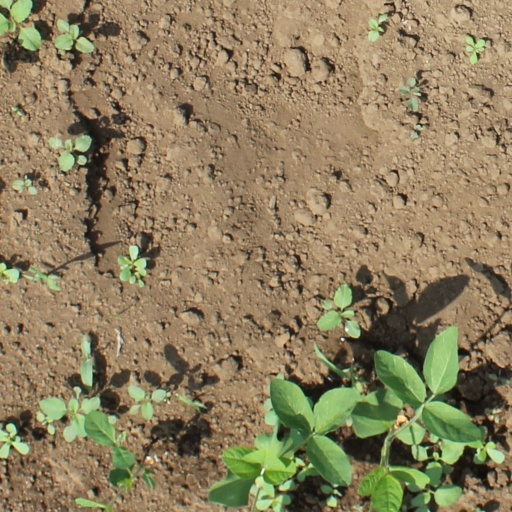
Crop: soybean